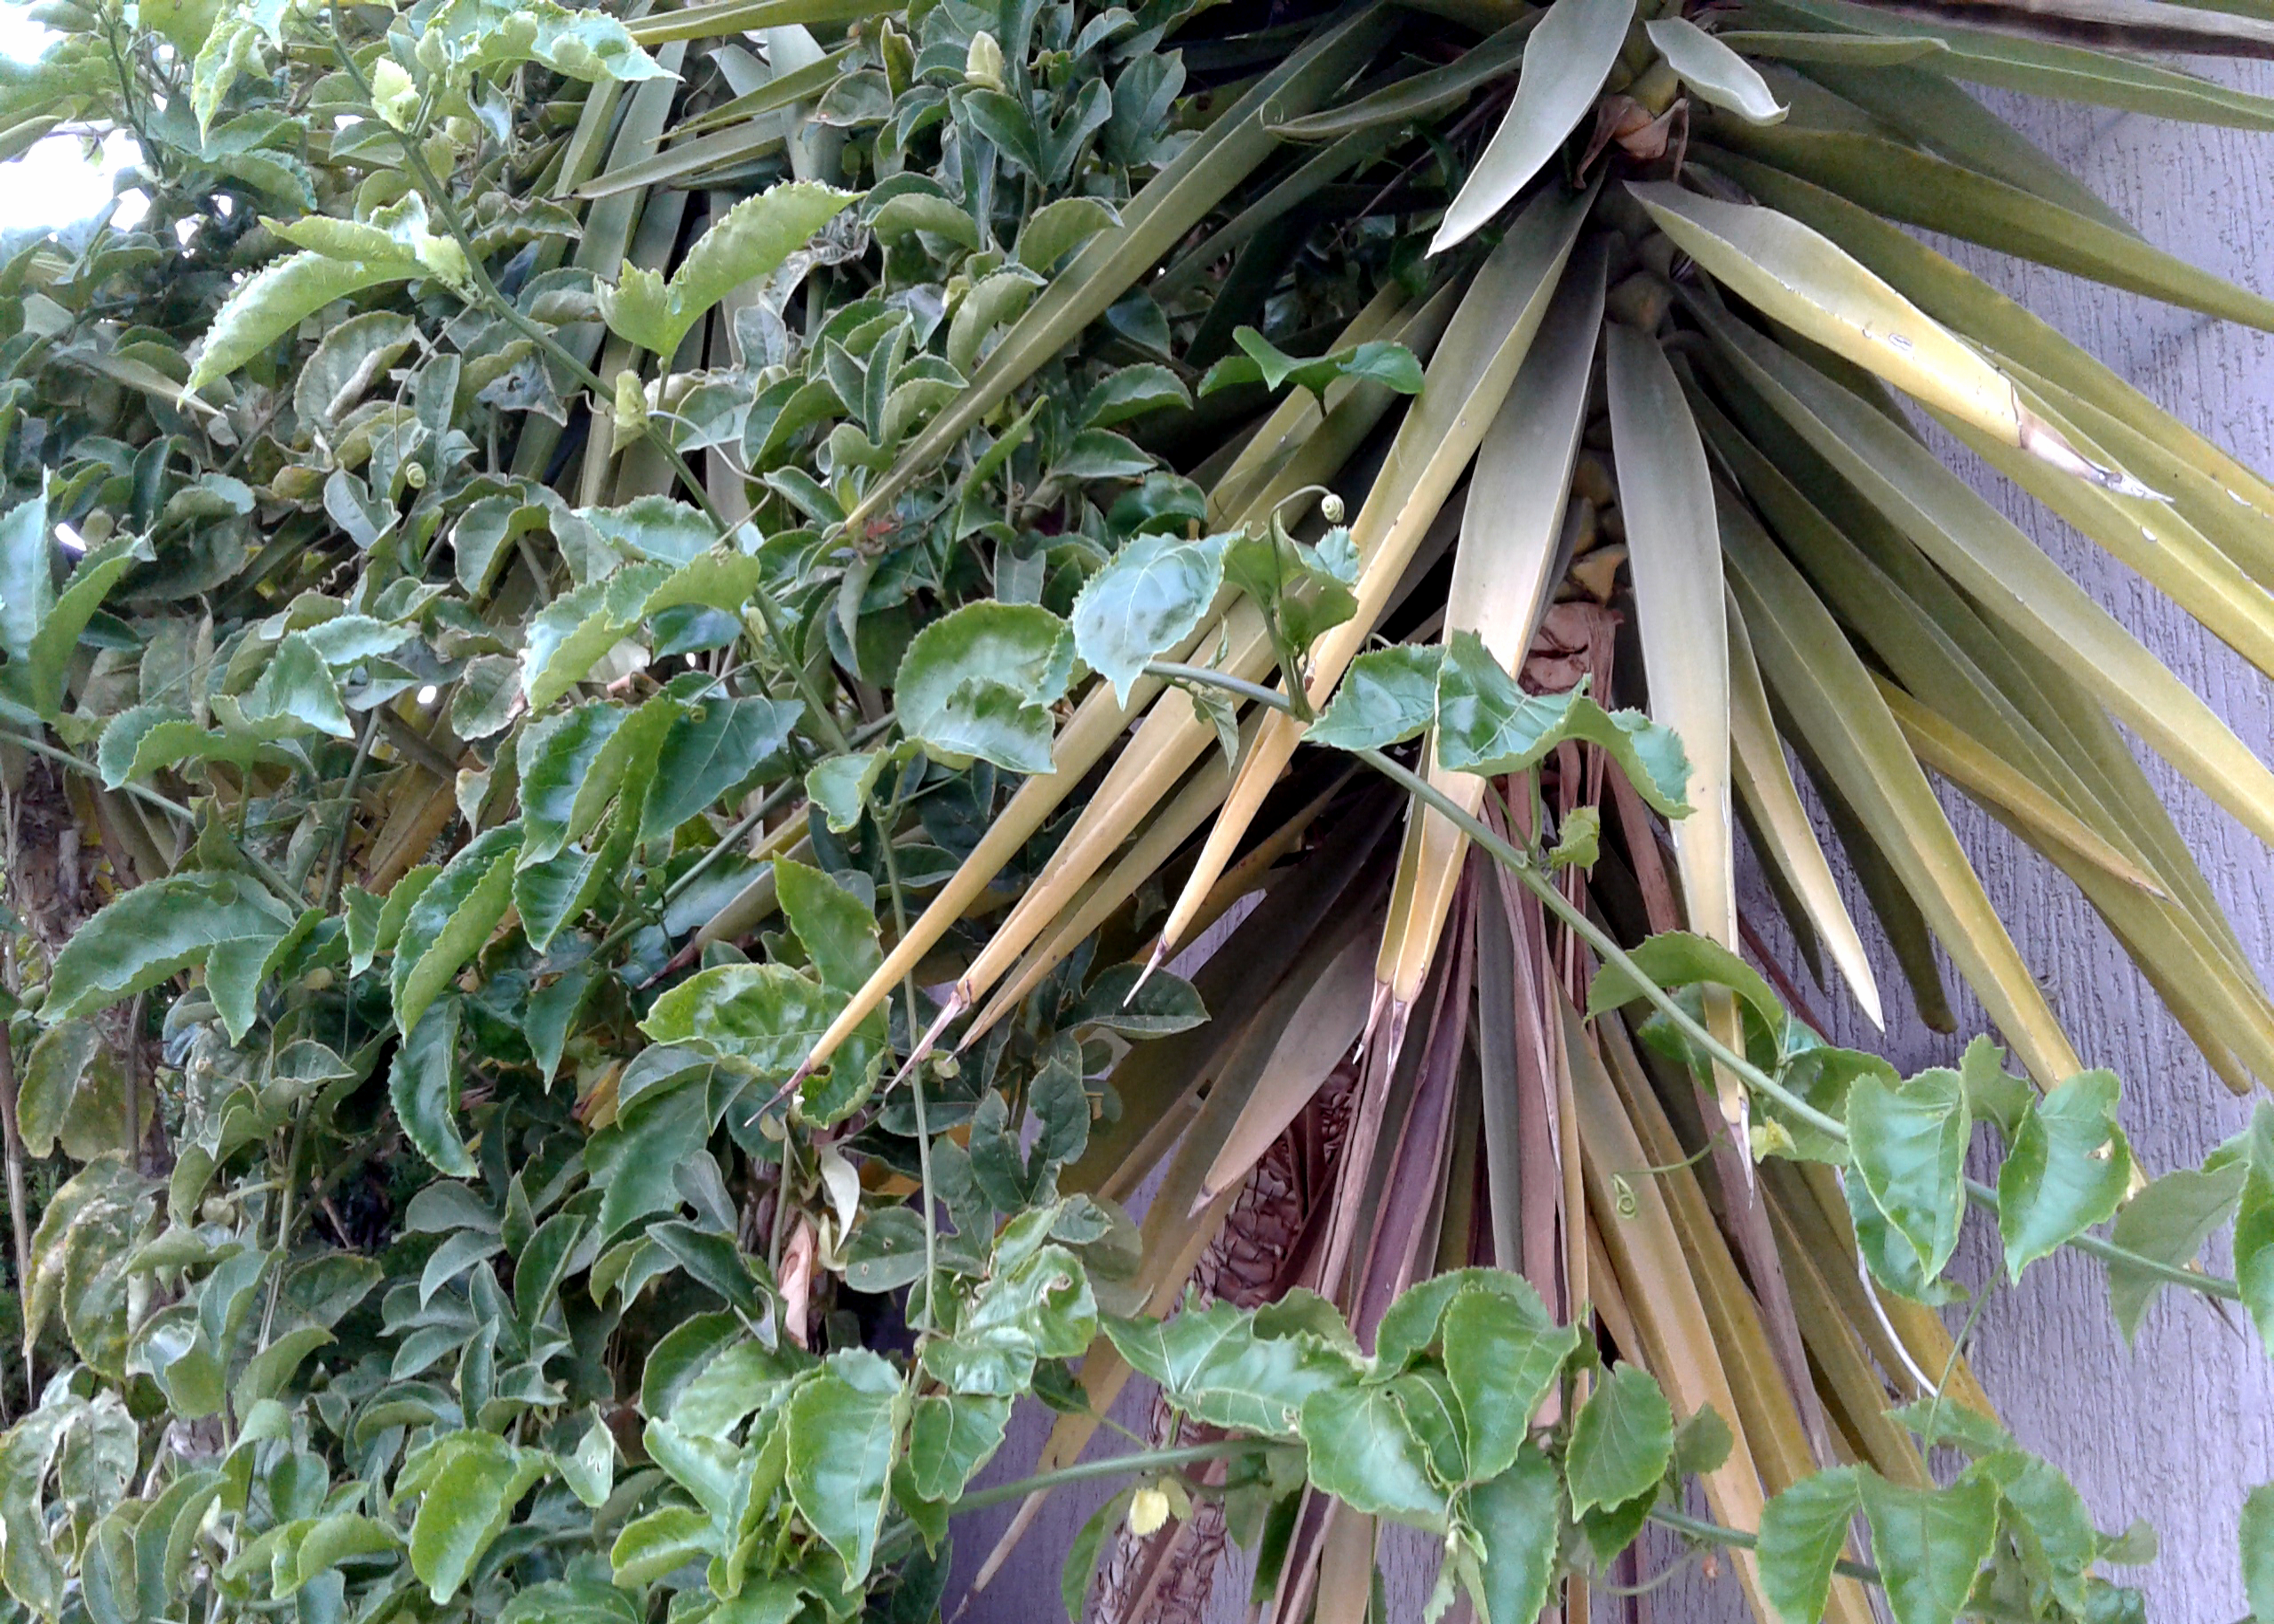
garden, plants, green, leaves, branch, terrestrial plant, arecales, twig, tree, evergreen, flowering plant, plant, palm tree, Tints and shades, vascular plant, conifer, plant stem, wood, Sabal minor, Desert Palm, pine, pine family